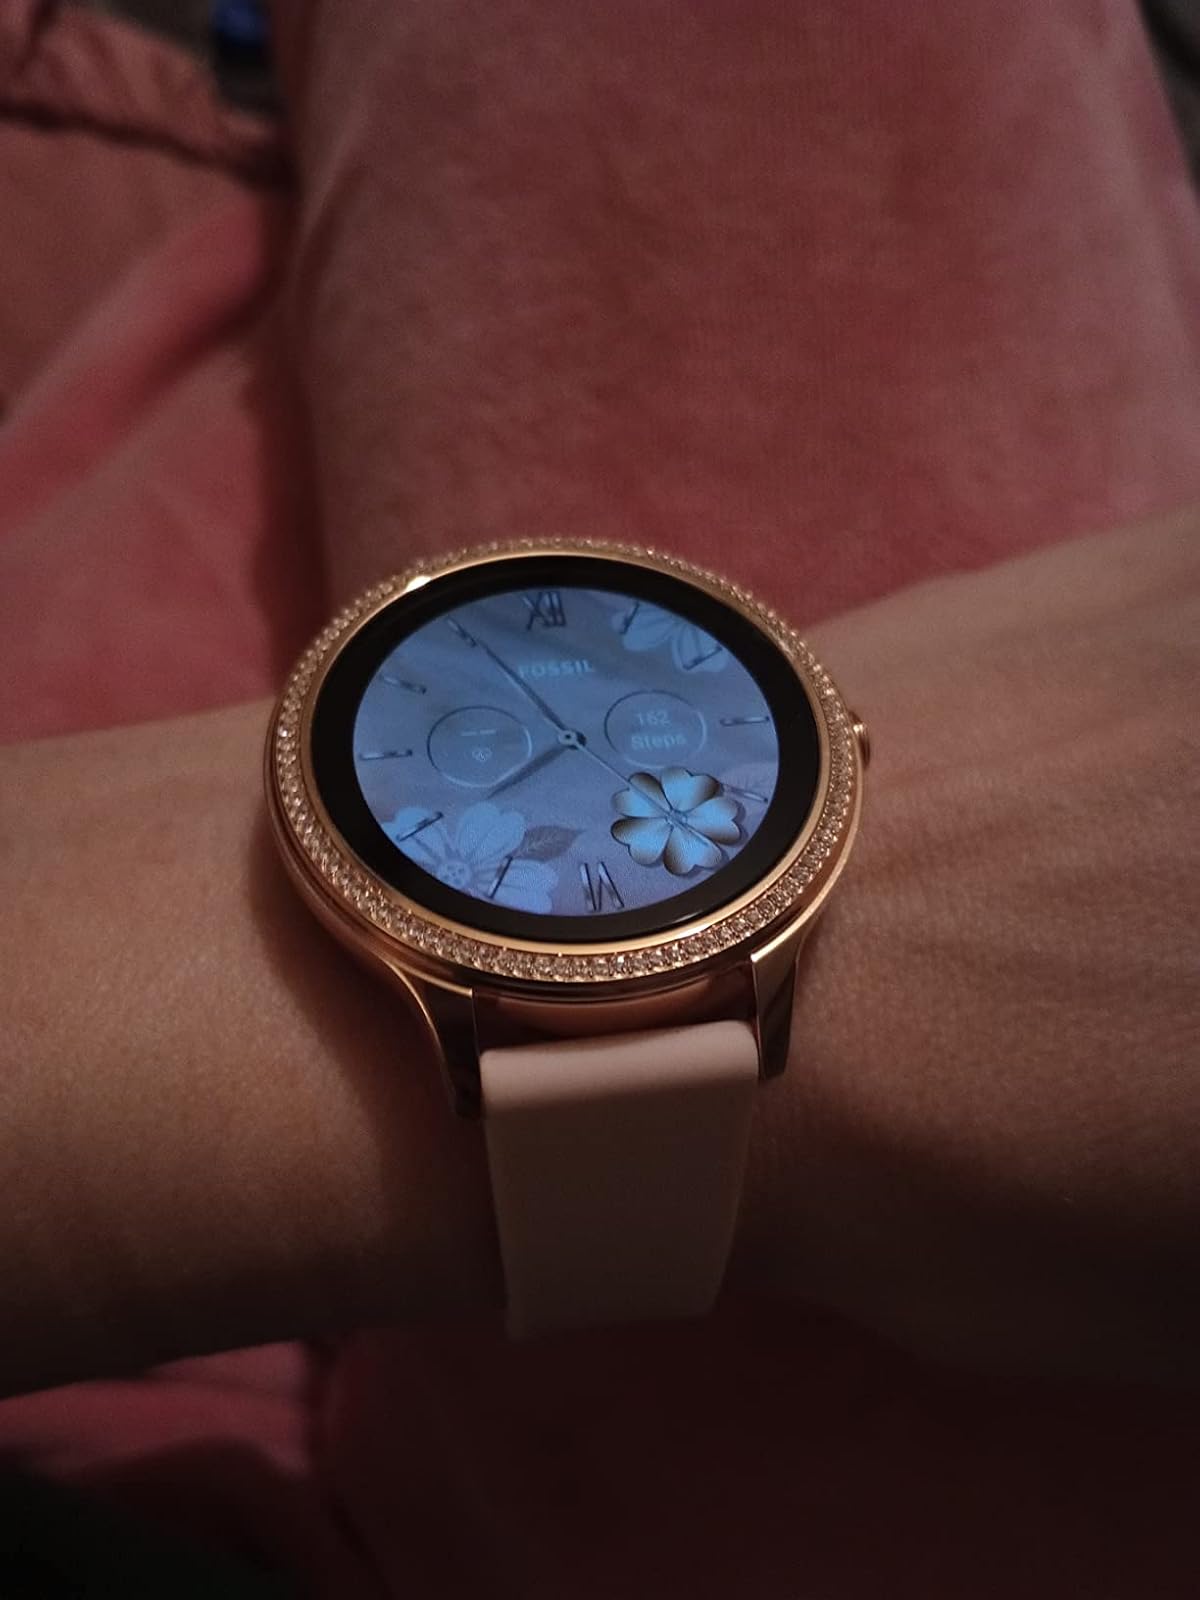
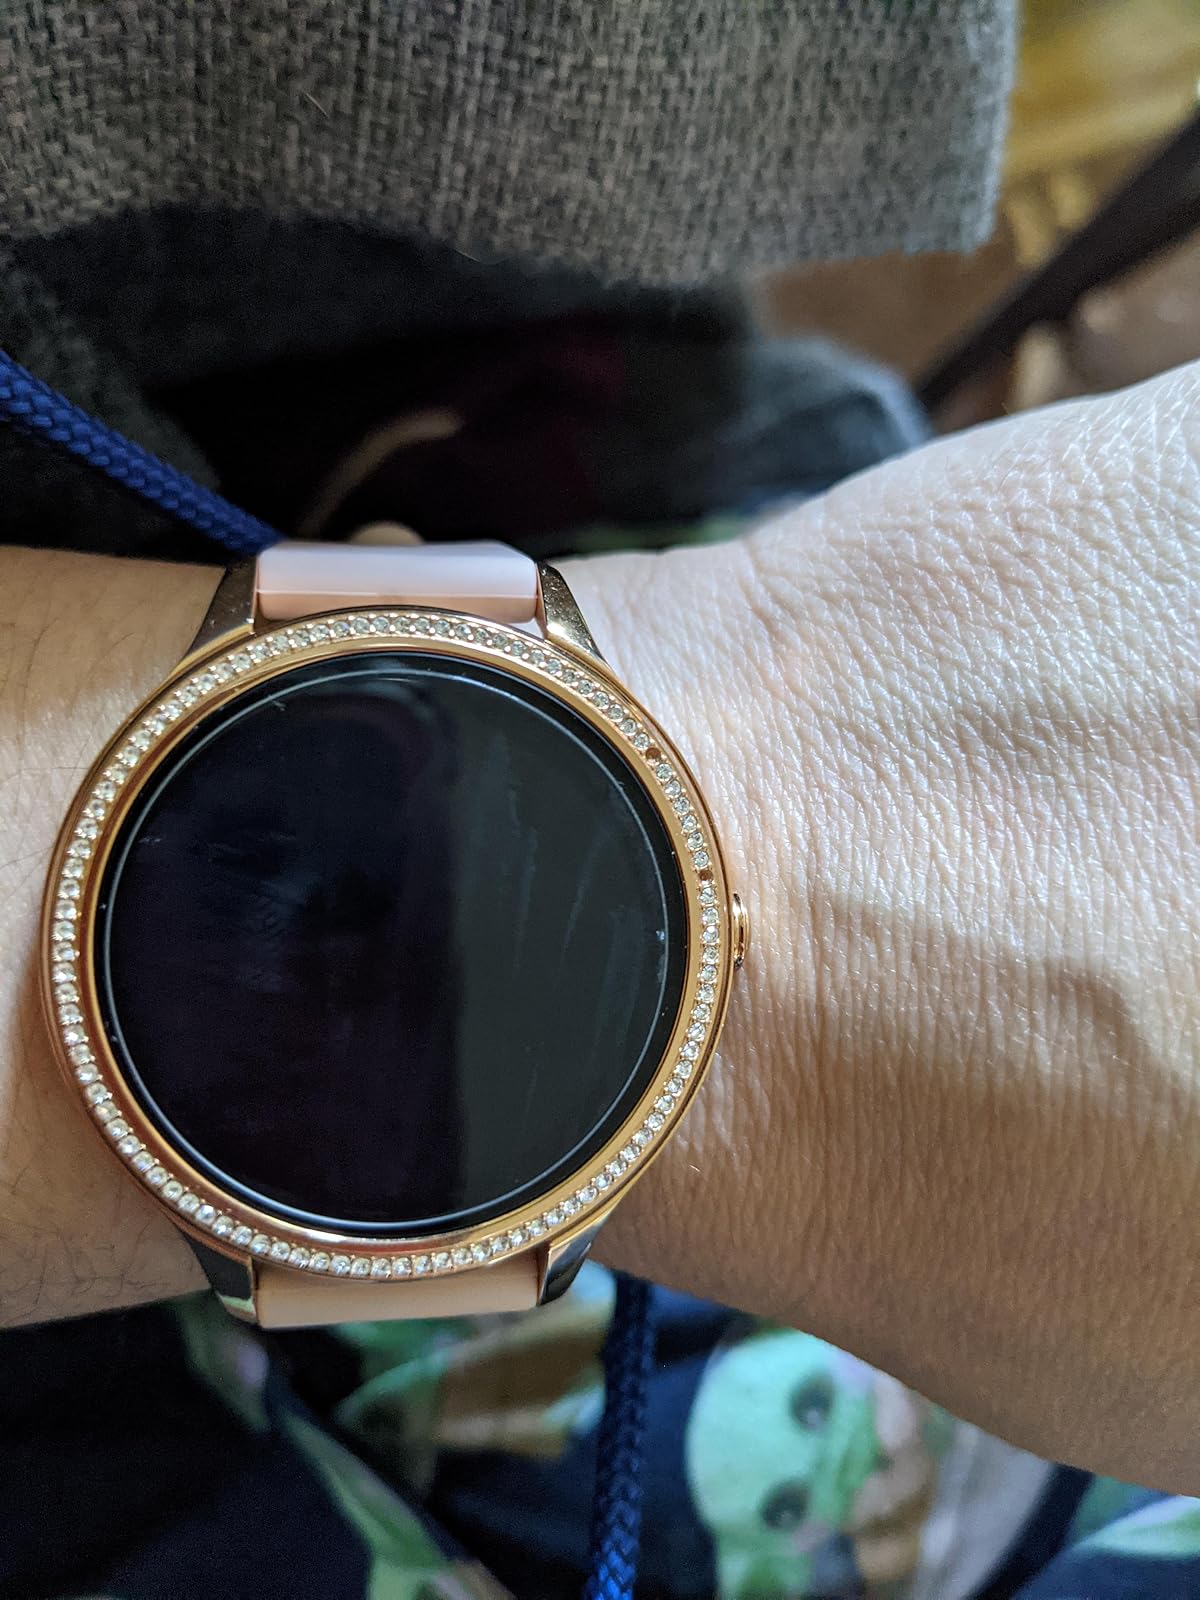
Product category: smartwatch
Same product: yes